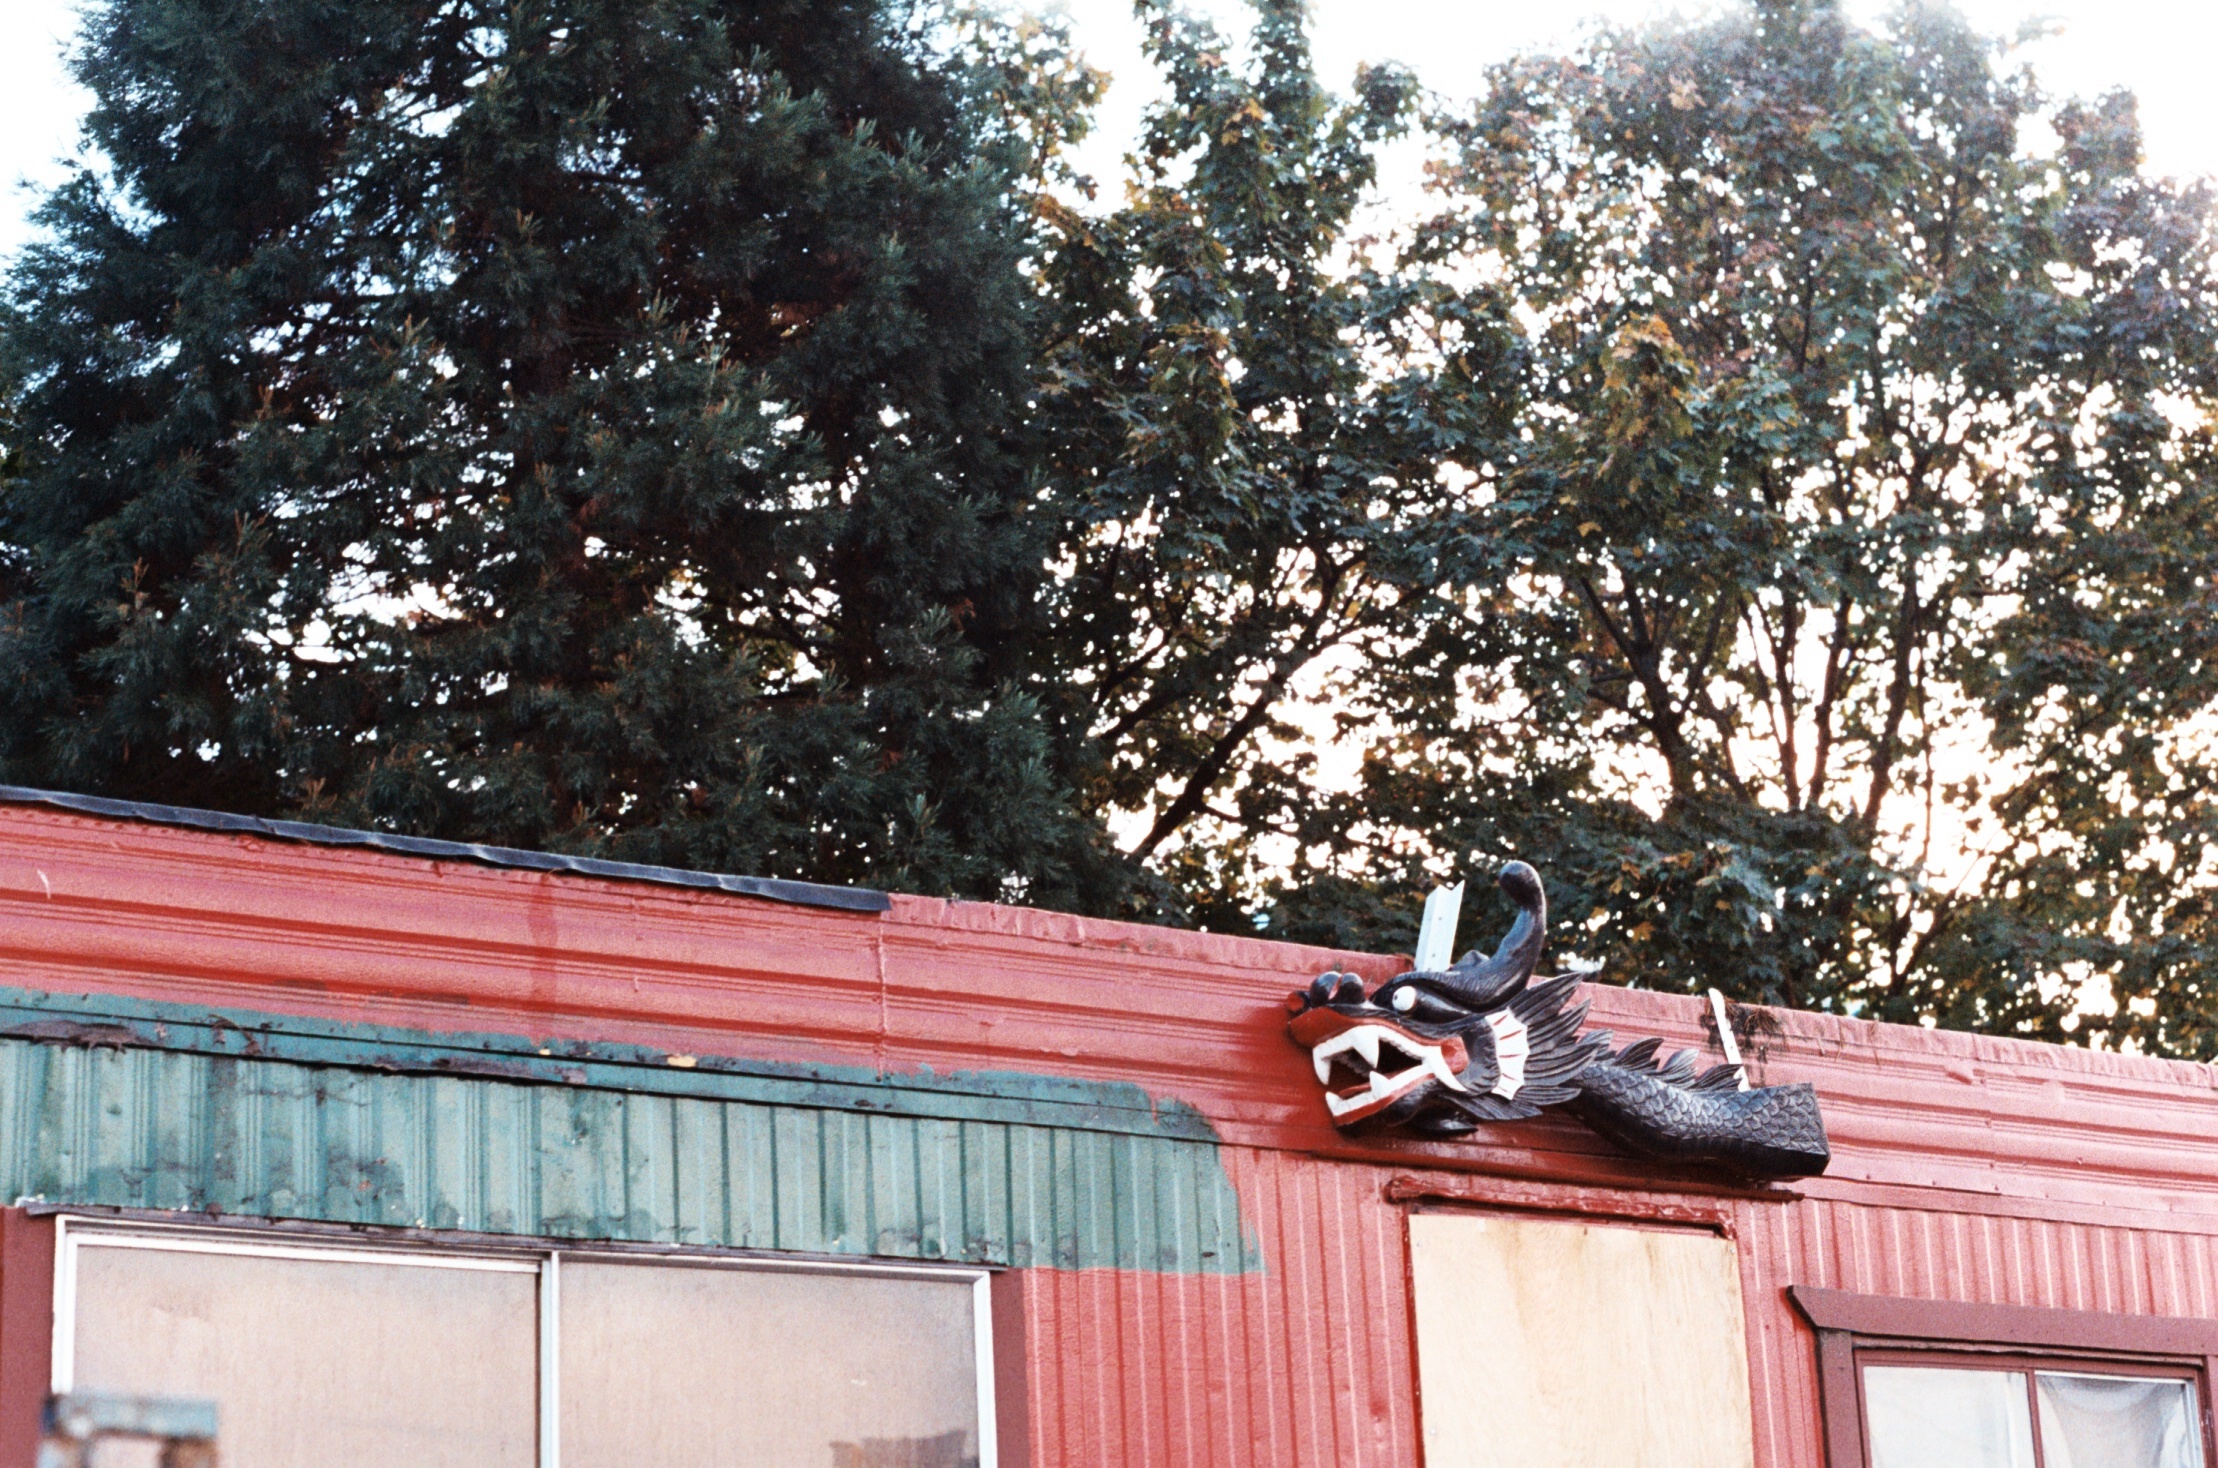
tree, house, roof, home, wall, film, vancouver, 35mm, britishcolumbia, 55mm, k1000, pentaxk1000, pentax55mmf2, lomography400, 400iso, asahipentax, pentax55, petaxprime, outdoor structure